John A. Knudsen

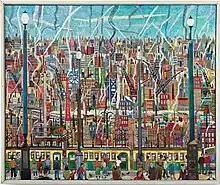
"High School Days" 1986, oil on canvas with an image size of 50" x 60" represents a Chicago Cityscape. Much of his paintings and prints focus on the City of Chicago.

Another artistic influence for Knudsen were the rich natural dyes and textures of oriental rugs from countries like Turkmenistan, Afghanistan, and Uzbekistan. He incorporated these elements into his cityscape paintings. Knudsen was a very active supporter of The Chicago Rug Society and in 1994 became the organization's president.